American Countess

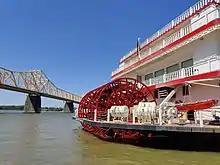
A view of the stern of "American Countess" docked in Louisville

Purchased by American Queen Steamboat Company in 2016, the dormant vessel was eventually brought to Gulf Island Shipyard in Houma, Louisiana to be cut in half and extended with a new 60-foot midsection in order to increase passenger capacity.